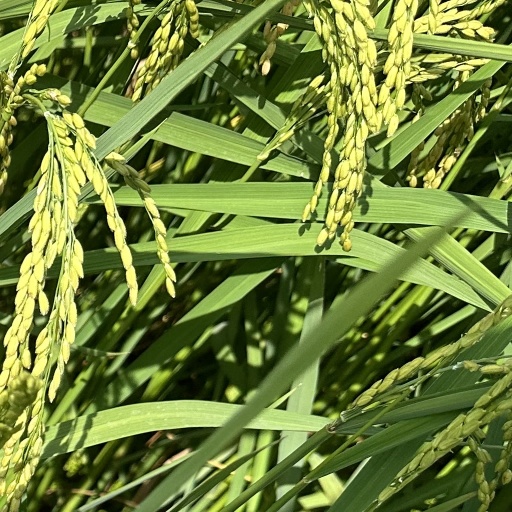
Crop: rice